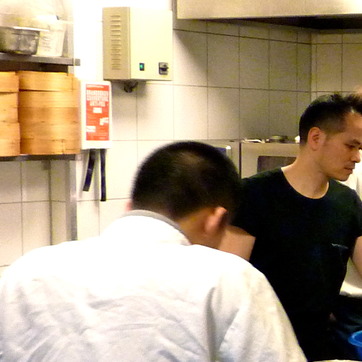
Material: hair